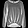
Label: Shirt